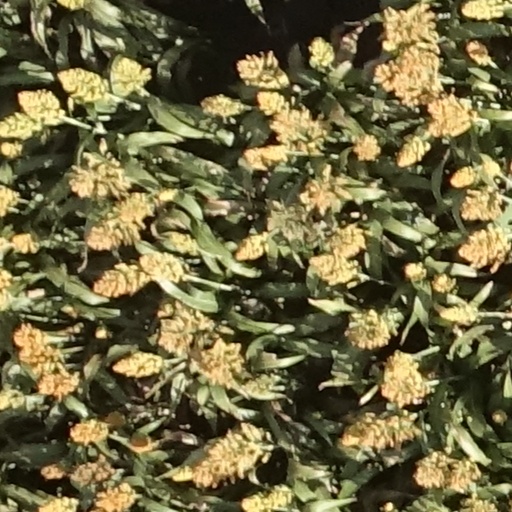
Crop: sorghum